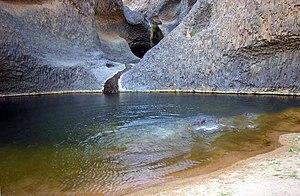
La cascade de Timia
Timia est une commune de la région d’Agadez au Niger.